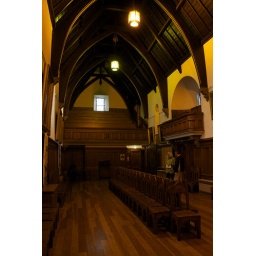
The Hospital is unusually constructed in the shape of an E with the tower staircase forming the central bar